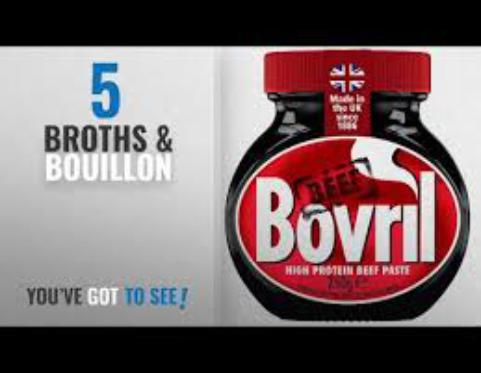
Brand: Bovril
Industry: Food